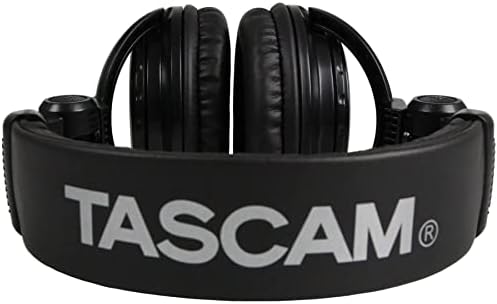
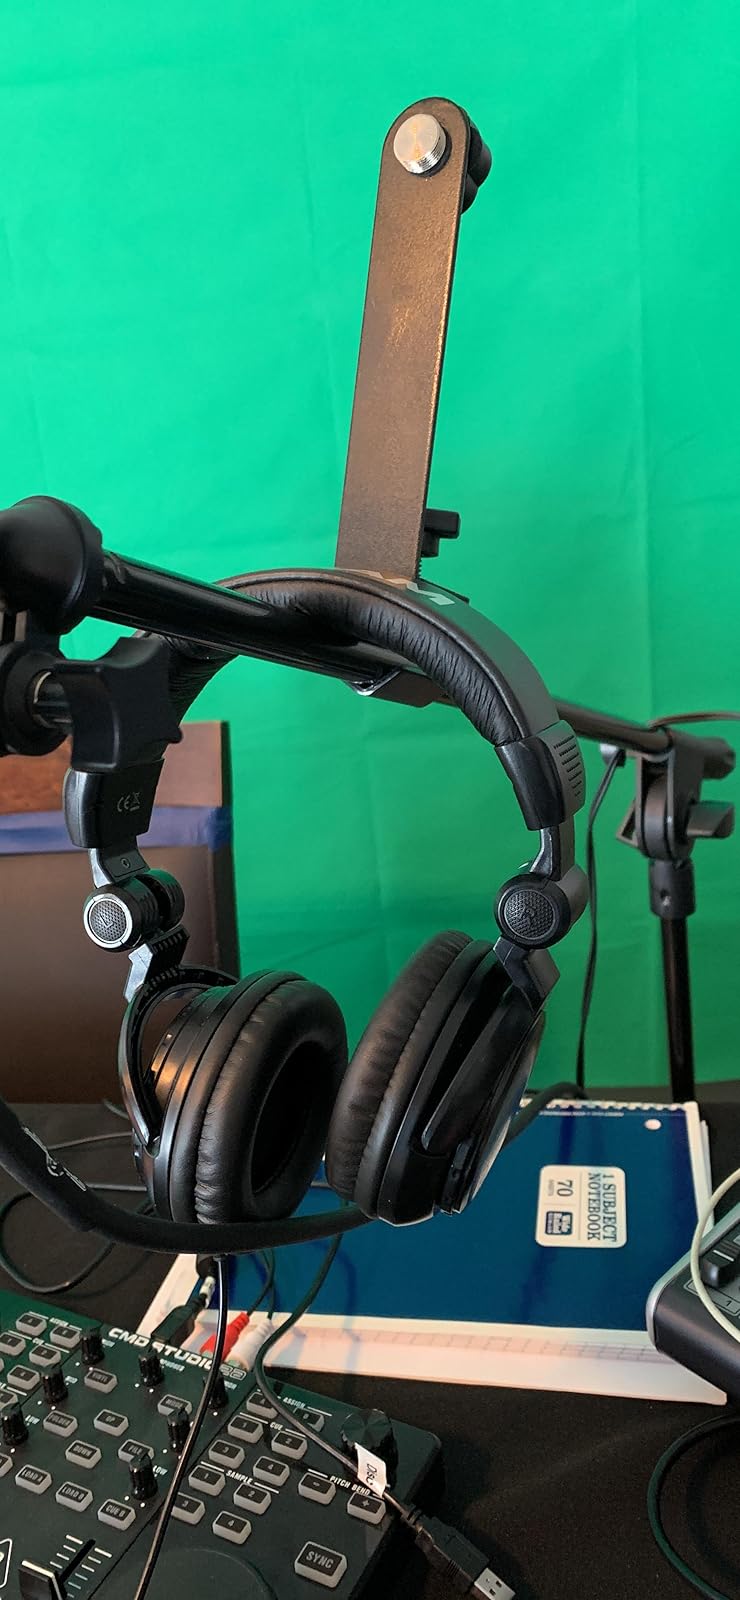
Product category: headphones
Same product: yes